Galium verum

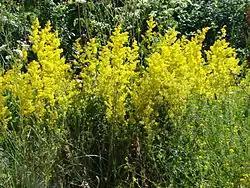

Galium verum (lady's bedstraw or yellow bedstraw) is a herbaceous perennial flowering plant in the family Rubiaceae. It is widespread across most of Europe, North Africa, and temperate Asia from Israel, Lebanon and Turkey to Japan and Kamchatka. It is naturalized in Tasmania, New Zealand, Canada, and the northern half of the United States.